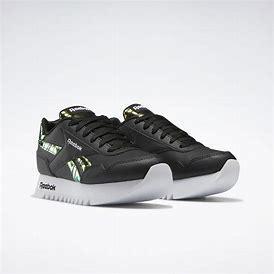
Brand: Reebok
Model: Royal Classic Jogger 3